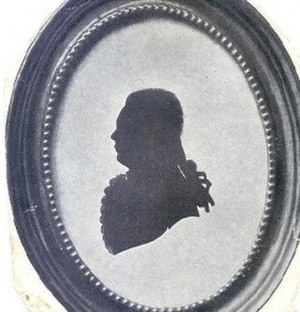
Salomon Lindegaard
Salomon Lindegaard
Salomon Lindegaard var en dansk godsejer og etatsråd, far til Otto Lindegaard.